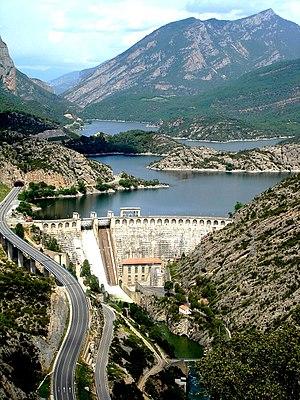
Oliana est une commune de la comarque de l'Alt Urgell dans la province de Lleida en Catalogne.